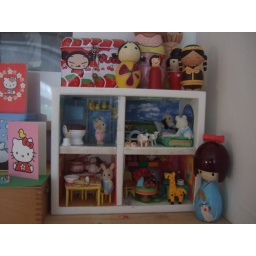
The sylvanian babies have taken over the Tiny house and they have dolls living on their roof :)